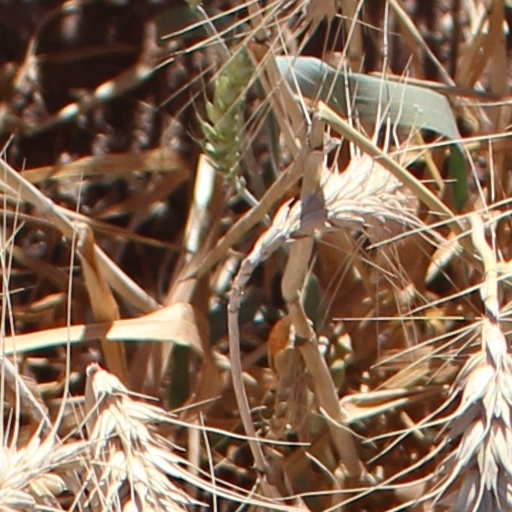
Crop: wheat